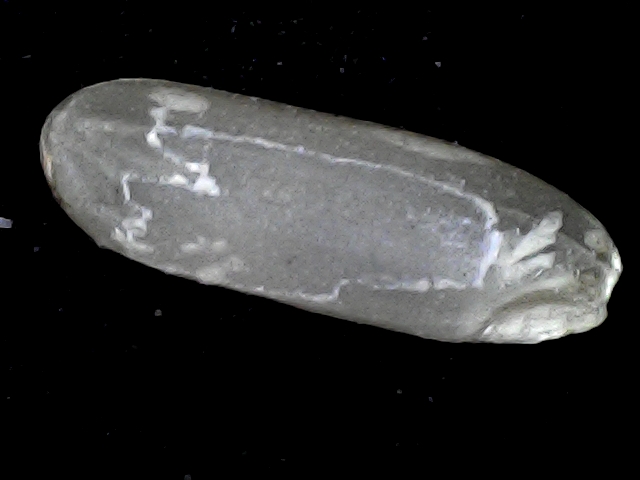
Rice variety: BD72